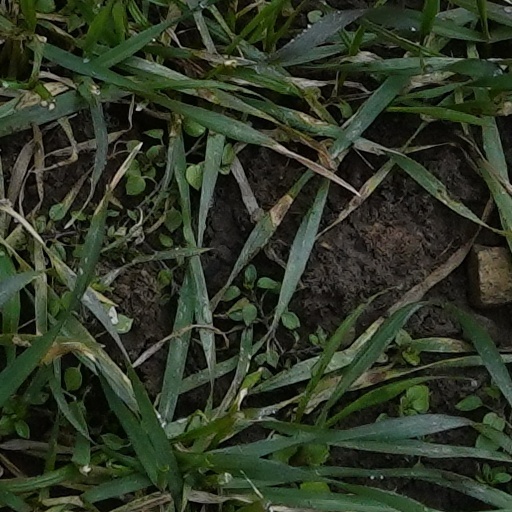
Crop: wheat